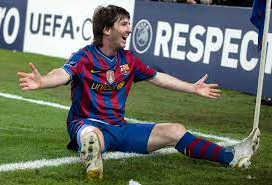
Denominación: 100